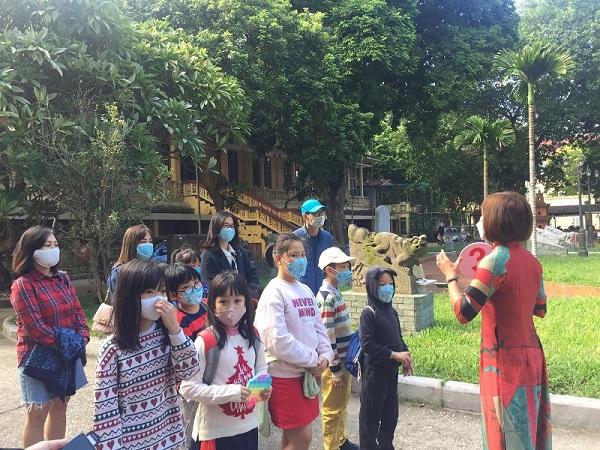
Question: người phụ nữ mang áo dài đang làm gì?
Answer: đang hướng dẫn khách tham quan